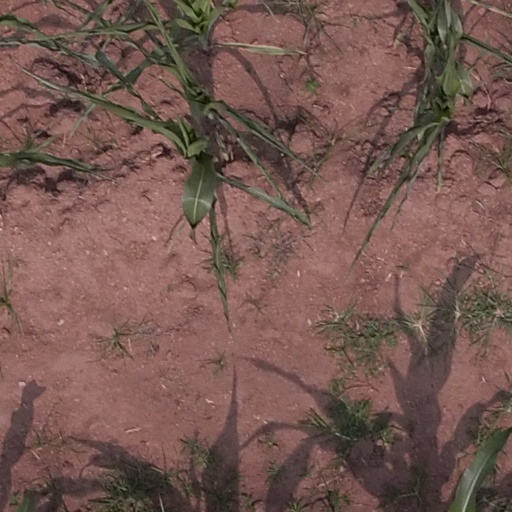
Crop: maize; corn